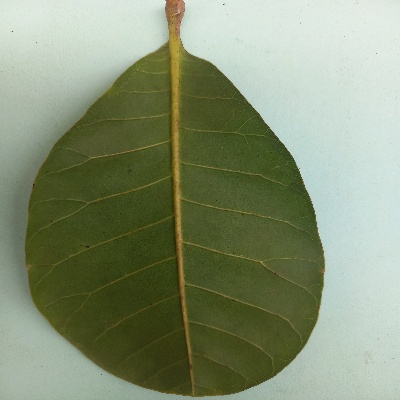
Crop: Cashew
Condition: healthy